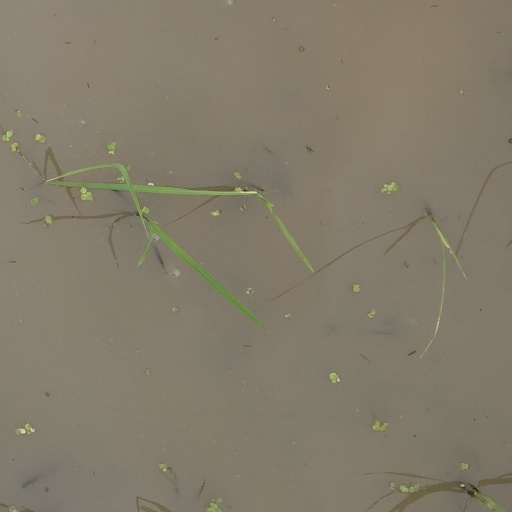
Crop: rice